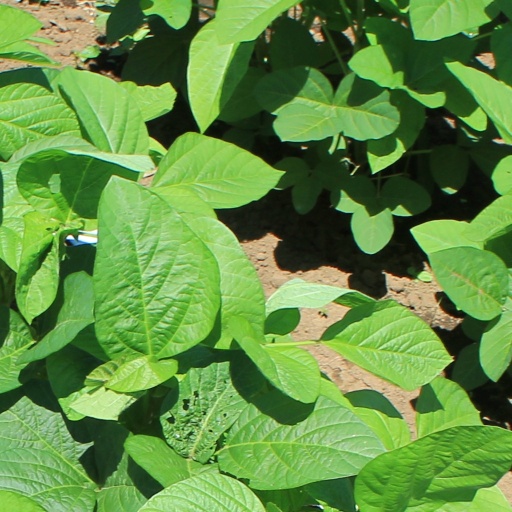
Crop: soybean